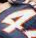
Number: 4